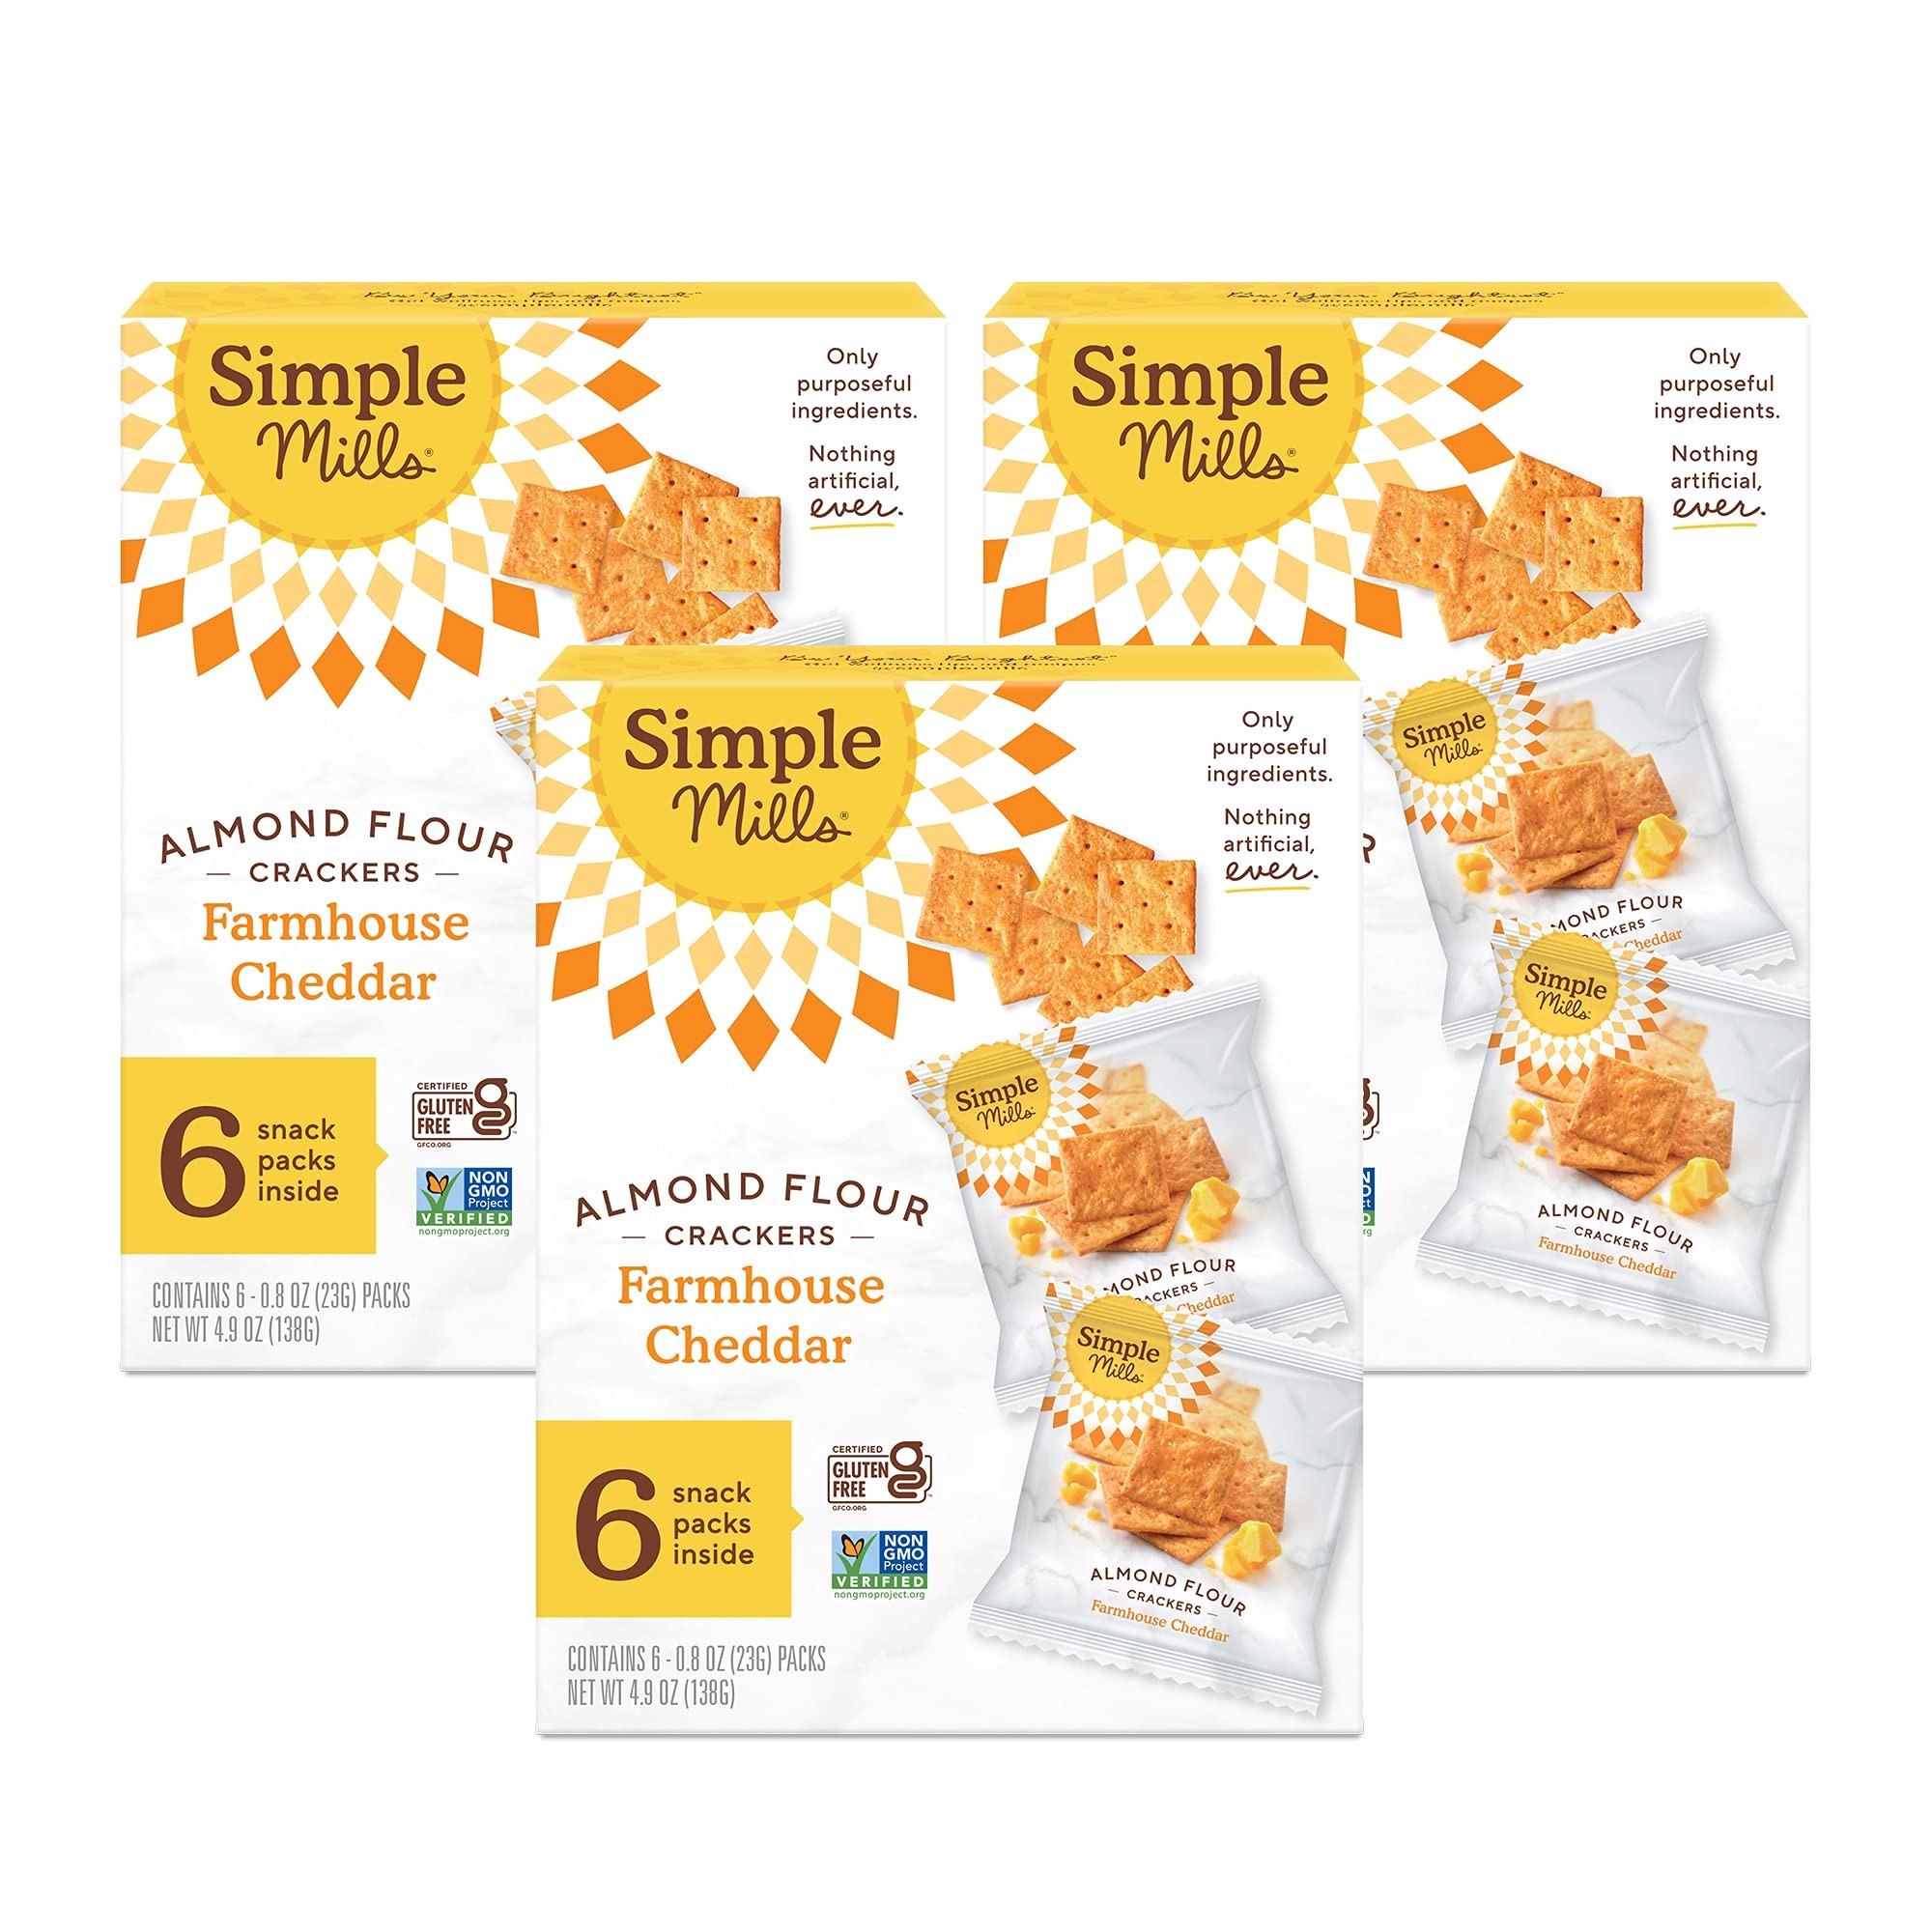
Item Name: Simple Mills Almond Flour Crackers, Farmhouse Cheddar Snack Packs - Gluten Free, Healthy Snacks, 4.9 Ounce (Pack of 3)
Bullet Point 1: Receive 3 boxes of Simple Mills Farmhouse Cheddar Almond Flour Cracker Snack Packs. The ultimate, everyday snack - now in an on the go or a quick stay at home snack size.
Bullet Point 2: Take a look at our nutritious cracker ingredients. Nutrient dense, purposeful ingredient list for these delicious snacks from Simple Mills.
Bullet Point 3: See our reviews on your iPhone, iPad, Android, or laptop by scrolling down to see how other consumers rate our delicous taste!
Bullet Point 4: Nothing artificial, ever. Shelf stable snack that is perfect for stocking up the pantry and great way to gain energy and boost productivity
Bullet Point 5: Made With Simple Ingredients, Certified Gluten free, Non-GMO, Grain Free, Corn Free, Paleo Friendly, Plant Based
Value: 14.7
Unit: Ounce

Price: 14.45